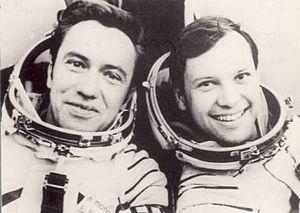
Leonid Ivanovitch Popov est un cosmonaute soviétique, né le 31 août 1945.
Soyouz 40 est une mission spatiale russe réalisée en 1981.